Dhruva Dharavarsha

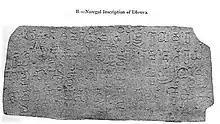
Fragment of Old Kannada inscription (780 CE) from Naregal of Rashtrakuta emperor Dhruva Dharavarsha

Dhruva (r. 780 – 793 CE) was one of the most notable rulers of the Rashtrakuta Empire. He ascended the imperial throne after replacing his elder brother Govinda II. Govinda II had become unpopular among his subjects on account of his various misconducts as a monarch, including excessive indulgence in sensual pleasures. This according to the historian Kamath is evident from the Karhad plates of Krishna III. The Dhulia grant of 779 and Garugadahalli inscription of 782 proclaim Dhruva the emperor. Though some historians claim that Dhruva revolted and grabbed the throne, other historians feel the transition of the throne from Govinda II to Dhruva was peaceful and may have happened willingly. He earned titles like "Kalivallabha", "Srivallabha", "Dharavarsha", "Maharajadhiraja" and "Parameshvara".